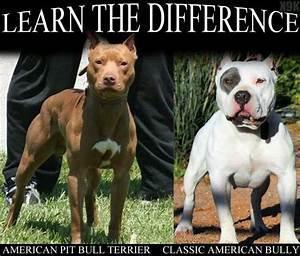
dog